2023 Overwatch League Grand Finals

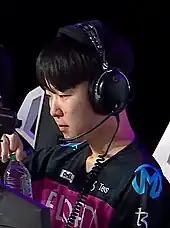
2023 MVP Ham "Someone" Jeong-wan

The Mayhem also entered the league as one of the 12 founding franchises. After finishing the 2022 season with a 12–12 record and playoff appearance, the Mayhem released four of their players, electing to retain tank Ham "Someone" Jeong-wan, DPS Baek "Checkmate" Seung-hun, and support Rupal "Rupal" Zaman. To fill their vacancies, they acquired DPS Choi "Mer1t" Tae-min from the Houston Outlaws, signed rookie DPS Paavo "Sauna" Ulmanen, and signed support Sung "Ch0r0ng" Yoo-min. The team won the league's first preseason pro-am, after defeating the Los Angeles Gladiators in the finals by a score of 4–2.